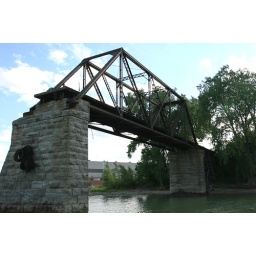
Old train bridge in Sorel-Tracy, Quebec, Canada